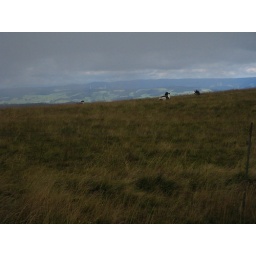
cows on a hill in feldberg, black forest